HM LST-420

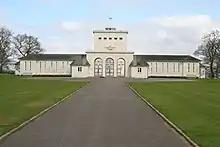
Runnymede Memorial where at least 136 of the casualties of "LST-420" are commemorated

At approximately 15:00, within sight of Ostend the bow section of "LST-420" struck a German mine which tore a large hole in the ship's hull causing it to break into two parts. The ship's galley fires were lit at the time due to the evening meal being prepared and gallons of petrol from the damaged fuel tanks of the vehicles caught fire enveloping the stern section of the ship in flame. "LST-420" sank very rapidly and due to the heavy seas only larger vessels were able to attempt to rescue survivors in the water. Only 31 or 32 men of the BSRU were saved from life rafts.